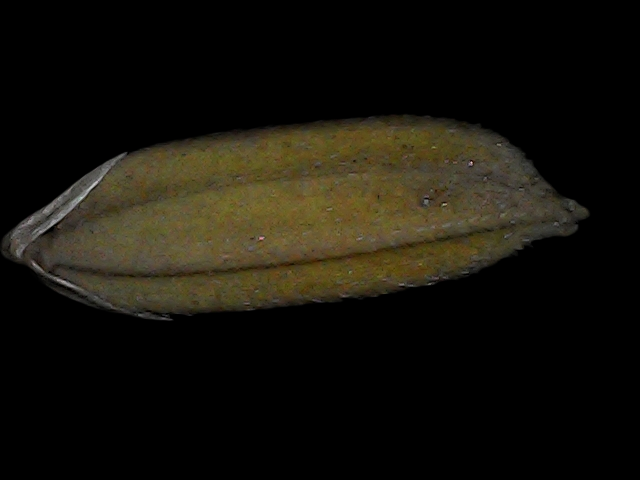
Rice variety: Bd72